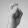
ASL letter: X